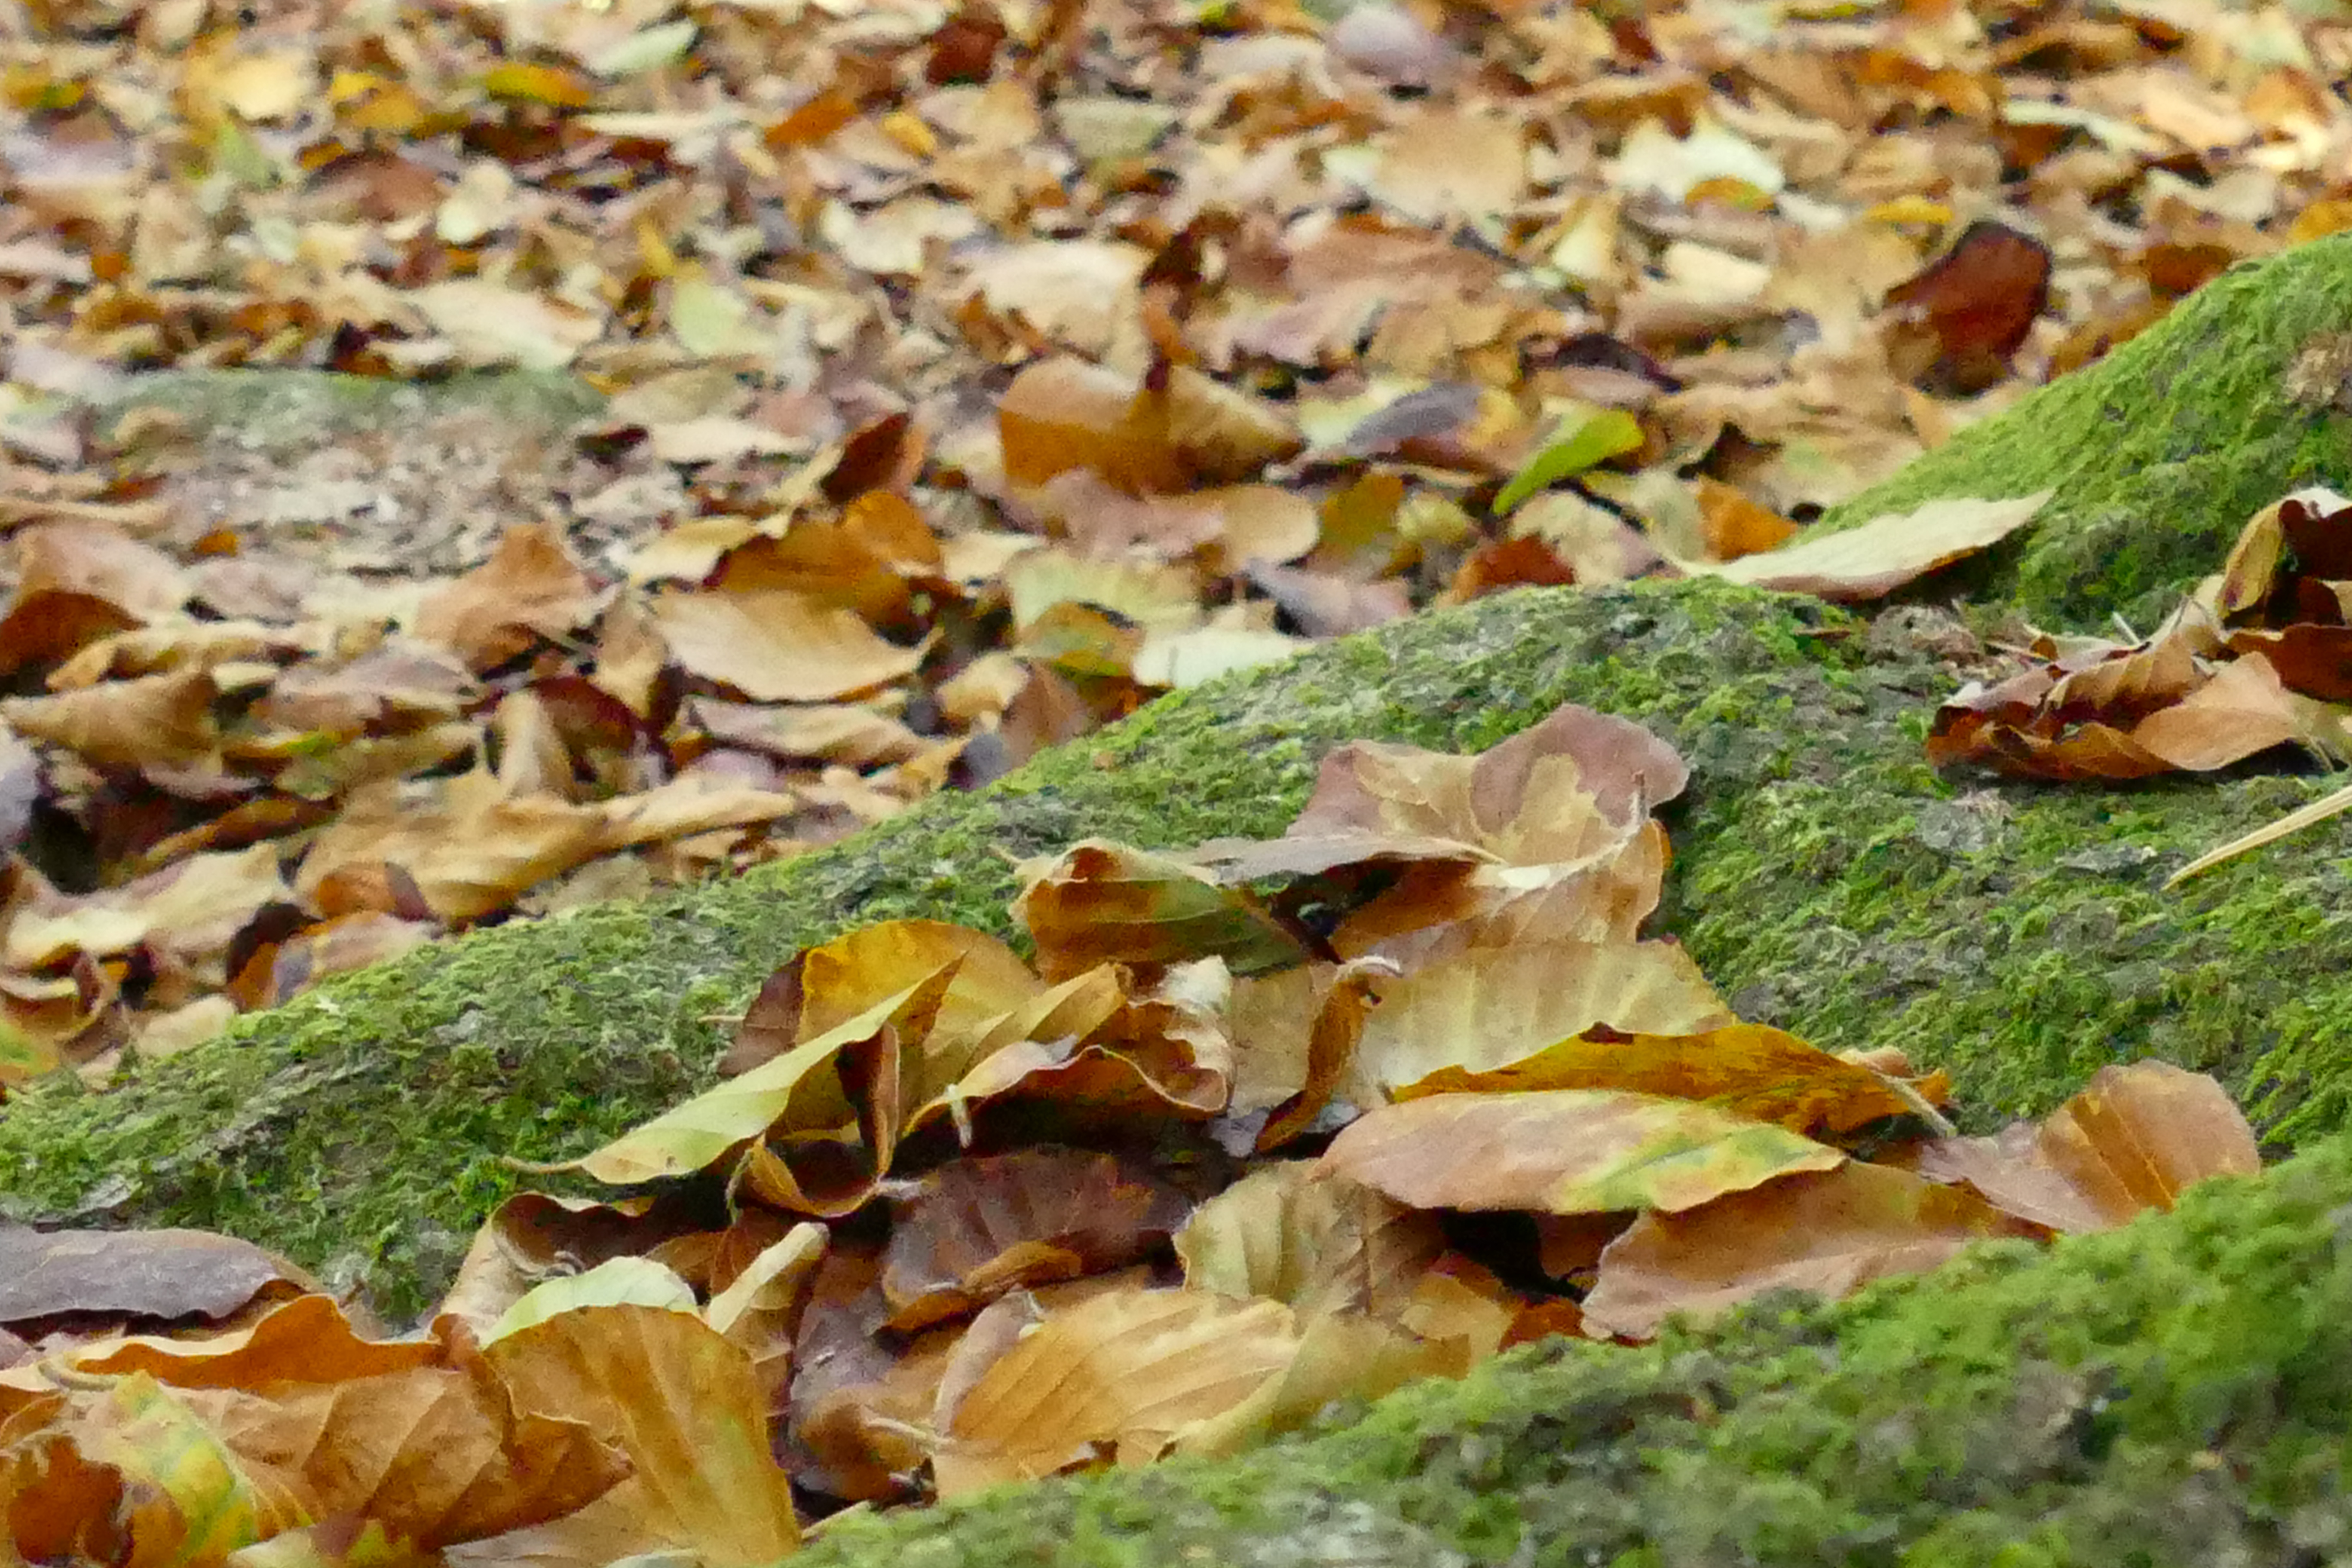
leafs, fall, autumn, ground, forest, leaf, fungus, deciduous, medicinal mushroom, auriculariaceae, penny bun, edible mushroom, auriculariales, grass, agaricomycetes, mushroom, non vascular land plant